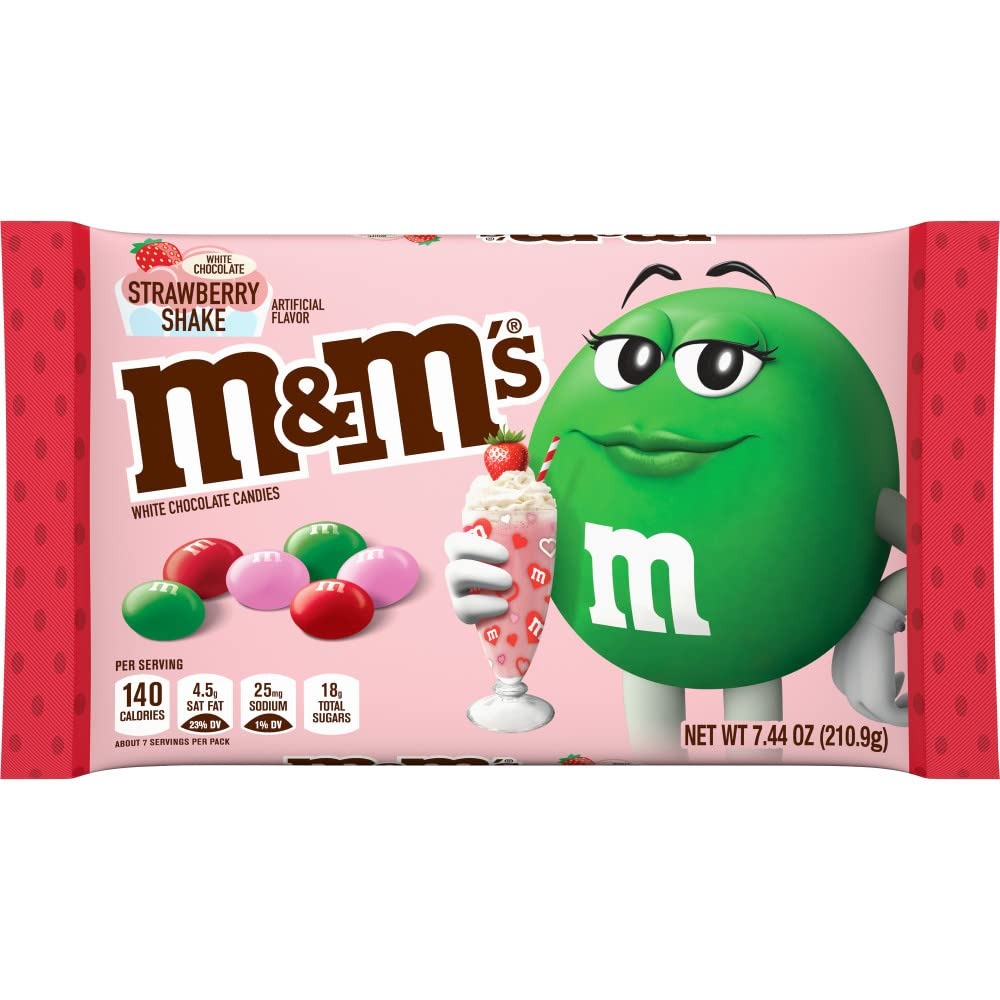
Item Name: M&M'S White Chocolate Strawberry Shake Valentines Day Candy, 7.44 oz Bag
Bullet Point 1: Contains one (1) 7.44-ounce candy bag of M&M’S White Chocolate Strawberry Shake Valentines Day Candy Assortment
Bullet Point 2: Enjoy the scrumptious taste of strawberry shake flavored white chocolate covered in colorful crunchy Valentine's Day themed candy shells
Bullet Point 3: Choose these A’M&M-azing white chocolates for your Valentine's Day gift exchange, dessert recipes, and party favors
Bullet Point 4: Share M&M’S White Chocolate Strawberry Shake Chocolate Valentines Candy in an office candy dish to sweeten your coworker’s day
Bullet Point 5: Shake things up this Valentine’s day by gifting these strawberry shake M&M’S chocolates to your beloved valentine or bring them to your Galentine's Day celebration to melt everyone's heart
Value: 7.44
Unit: Ounce

Price: 12.99